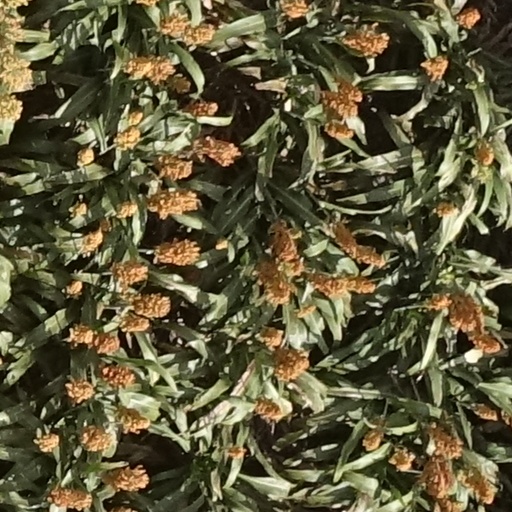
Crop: sorghum